MOJOFLY

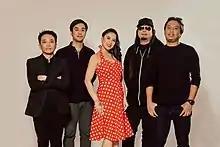
Mojofly in 2015

The band was formed in 1999 by bassist Ricci Gurango after his departure from Hungry Young Poets, he added members including Jun Jun Regalado III on drums, Raymund "Rann" Golamco on guitars and Katrina "Kitchie" Nadal on vocals the band released its first single "Minamalas" written by Ricci Gurango, the single was played on radio stations and become the #2 most requested OPM song on pop station RX 93.1, and charting on other Manila FM stations as well. and their debut album "Birthday" were released in September 1999, the album consists of 14 songs 5 were written in Tagalog, two tracks (Puro Palusot & Half Wishing) were written by Rico Blanco and will be feature on the song "Half Wishing".